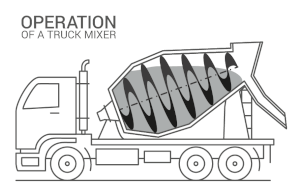
Un camion malaxeur ou bétonnière portée, appelé communément camion toupie, désigne un malaxeur de béton monté sur un camion ou une remorque destiné à livrer un mélange de béton de ciment frais et homogène. Le camion est pour l'essentiel pourvu d'un réservoir rotatif en forme de toupie et incliné suivant un axe presque horizontal.